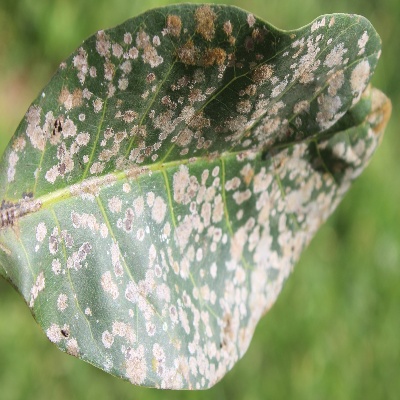
Crop: Cashew
Condition: red rust